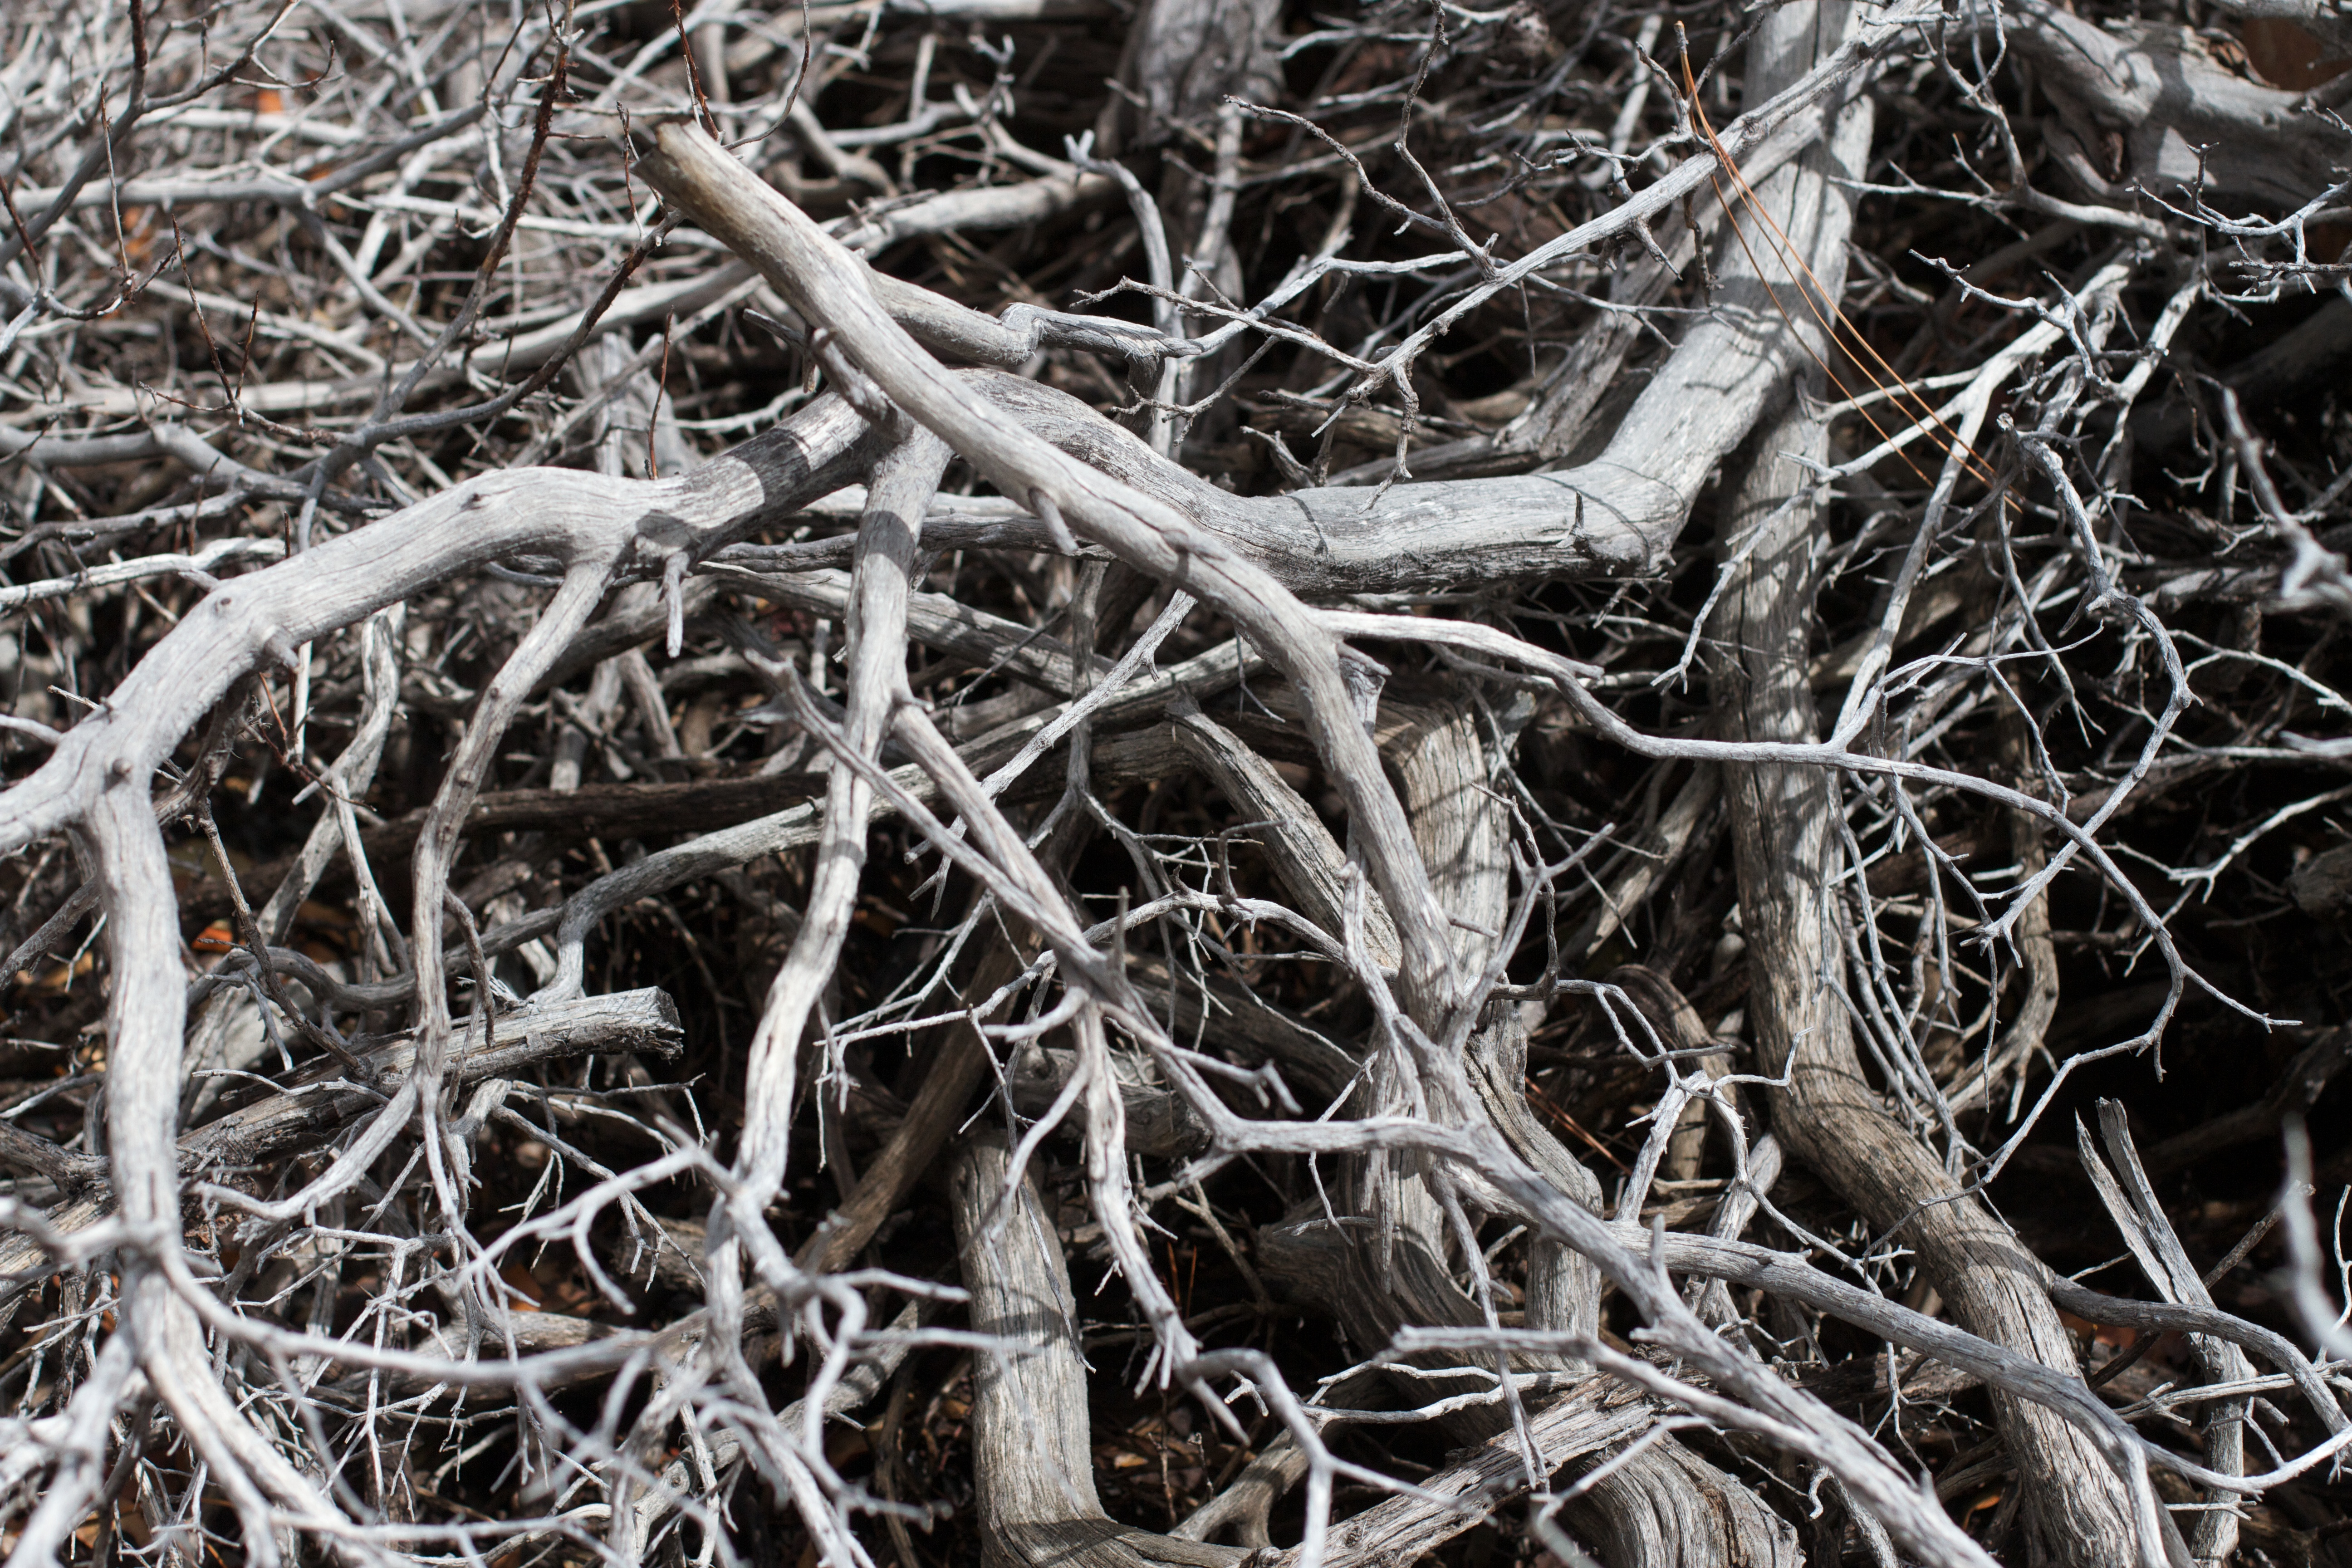
tree, branch, snow, winter, plant, wood, leaf, frost, ice, season, twig, root, woody plant